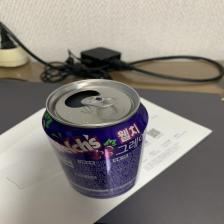
Label: cans